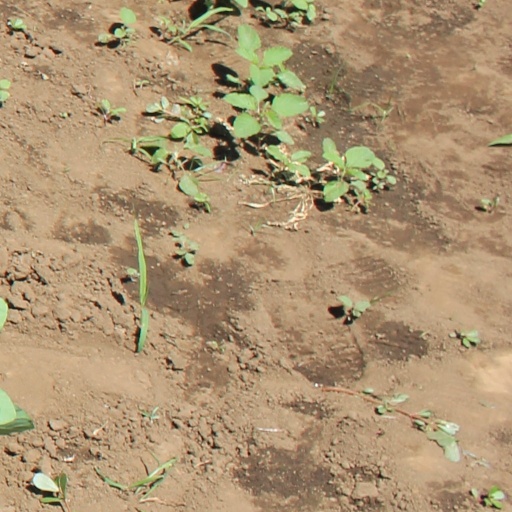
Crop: soybean